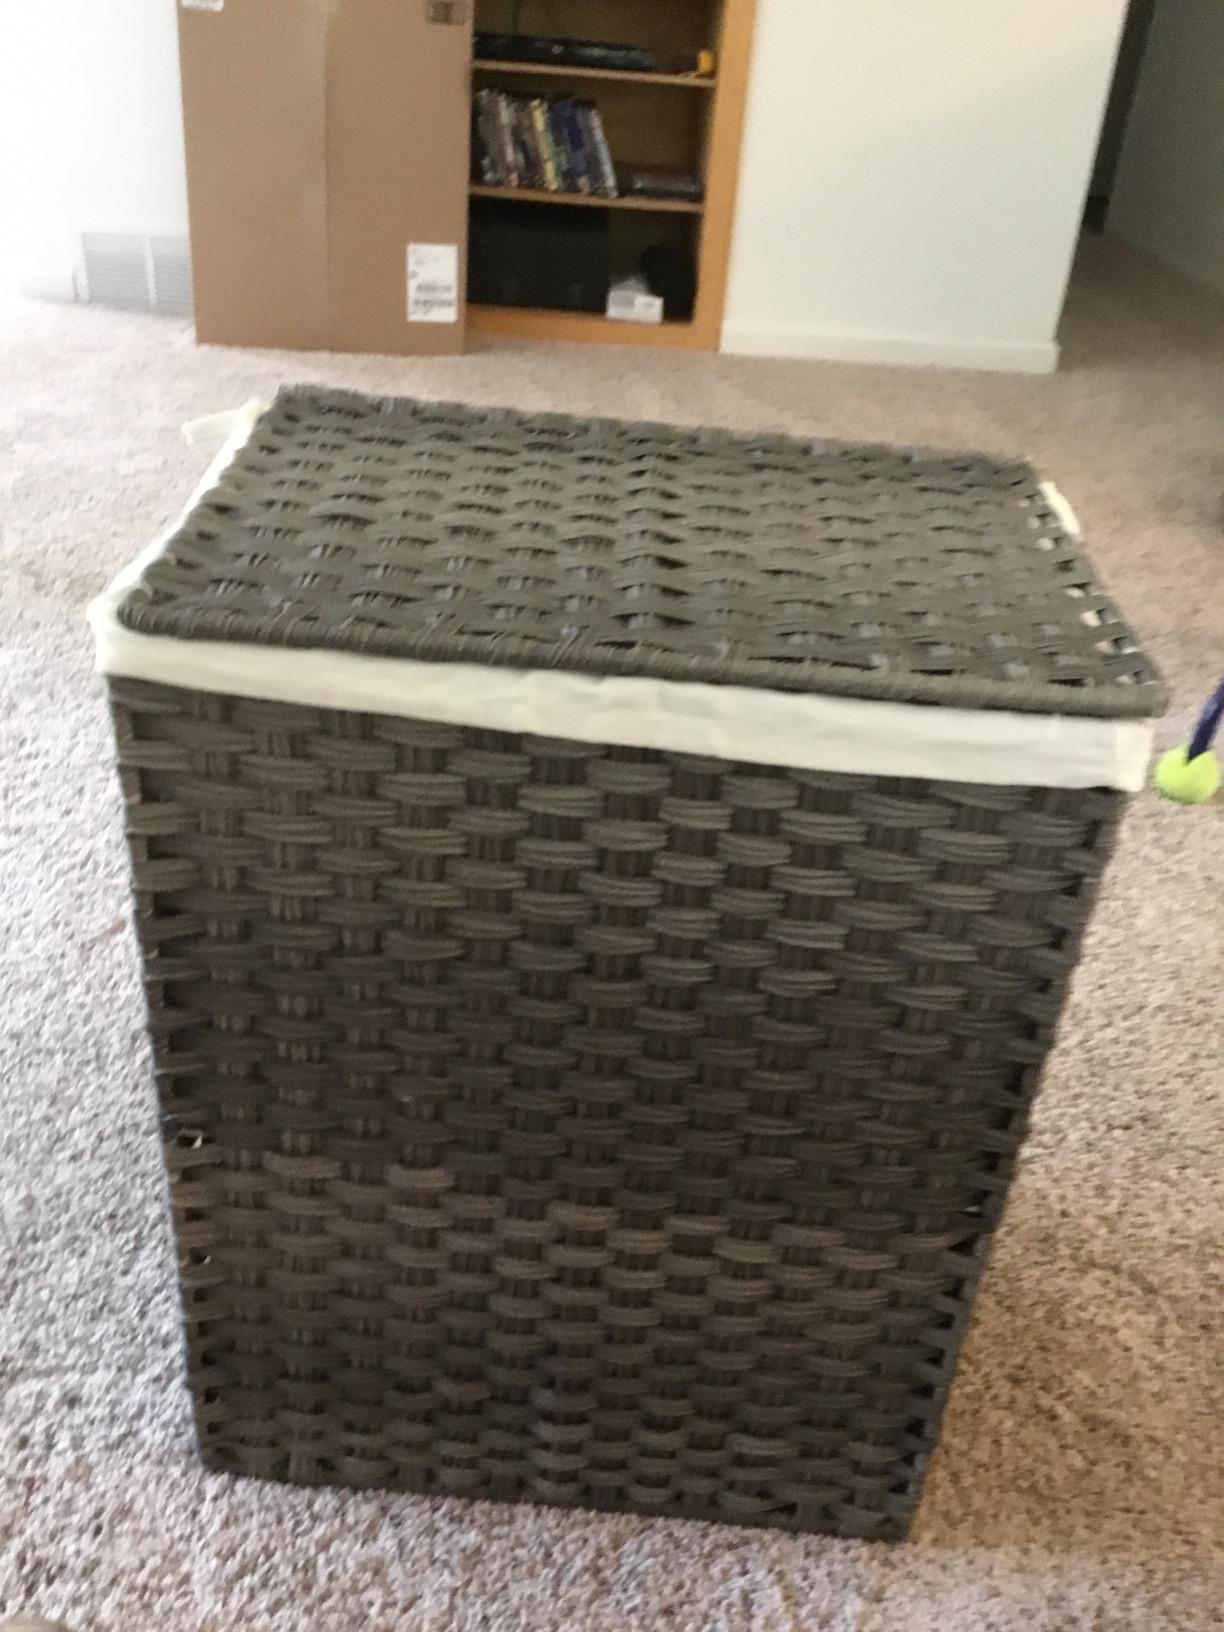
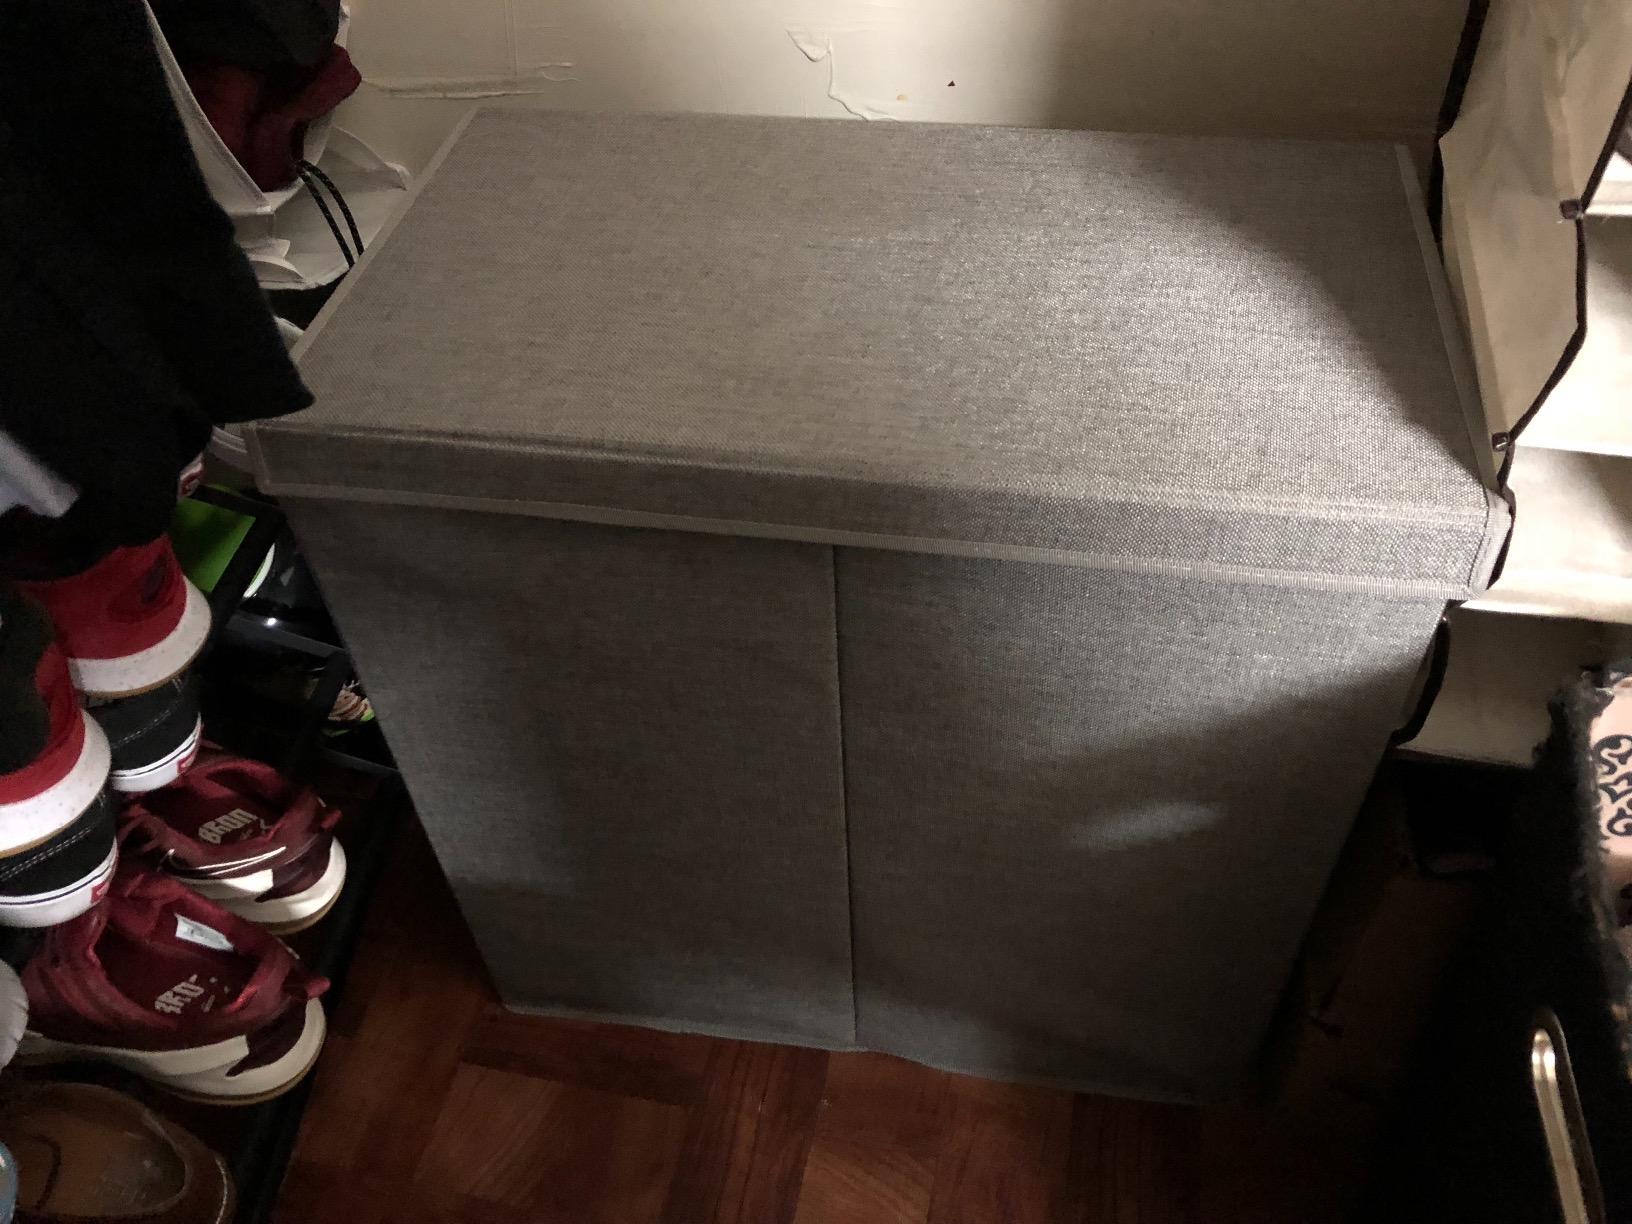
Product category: items_hamper
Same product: no